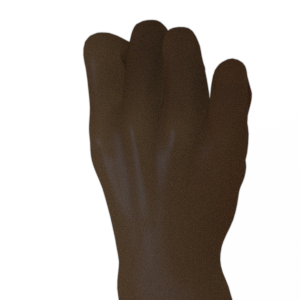
Label: rock